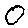
Label: 0